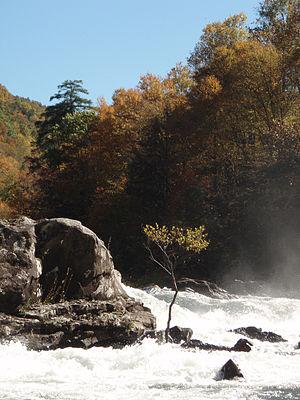
La Virginie-Occidentale est un État des États-Unis bordé au nord par la Pennsylvanie et le Maryland, à l'est et au sud par la Virginie, à l'ouest par le Kentucky et l'Ohio. Il s'agit d'un État montagneux et rural où des communautés ont longtemps vécu dans un certain isolement. Sa ressource principale fut longtemps constituée par les mines de charbon bitumineux. Ainsi pourvue, la Virginie-Occidentale est l'un des États les plus sauvages de l'Est américain. En plus des nombreuses montagnes qui font partie de l'État, de nombreuses forêts viennent contribuer à son isolement.